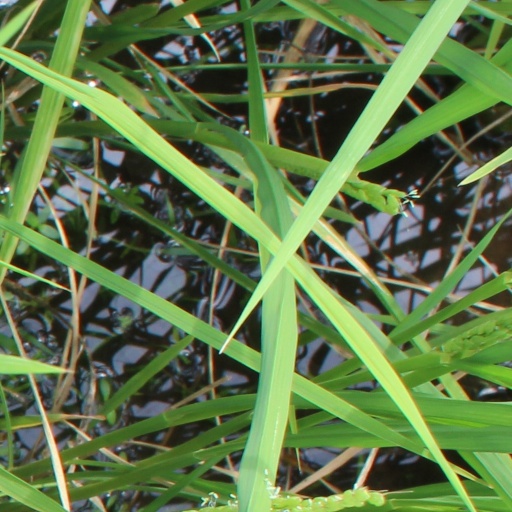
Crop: rice